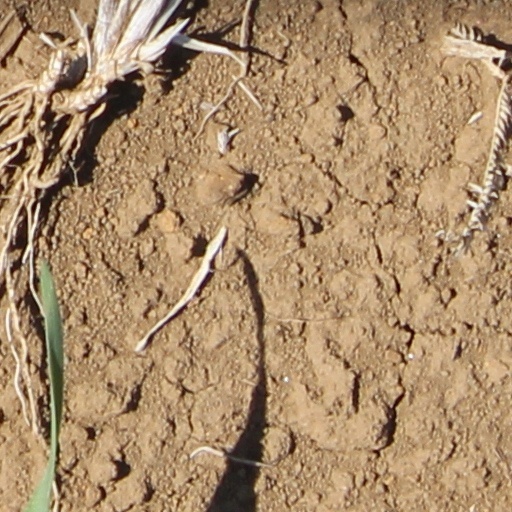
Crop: wheat